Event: Nepal Earthquake
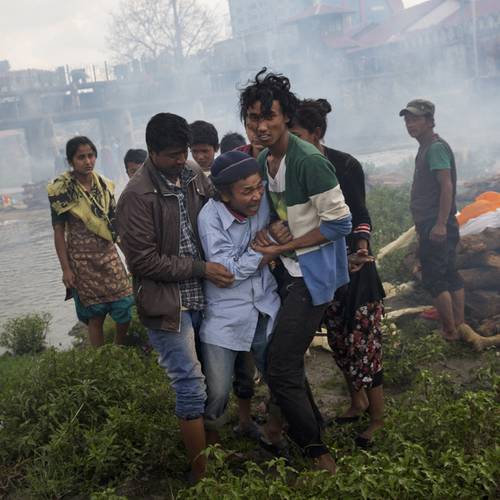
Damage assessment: no_damage